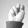
ASL letter: N